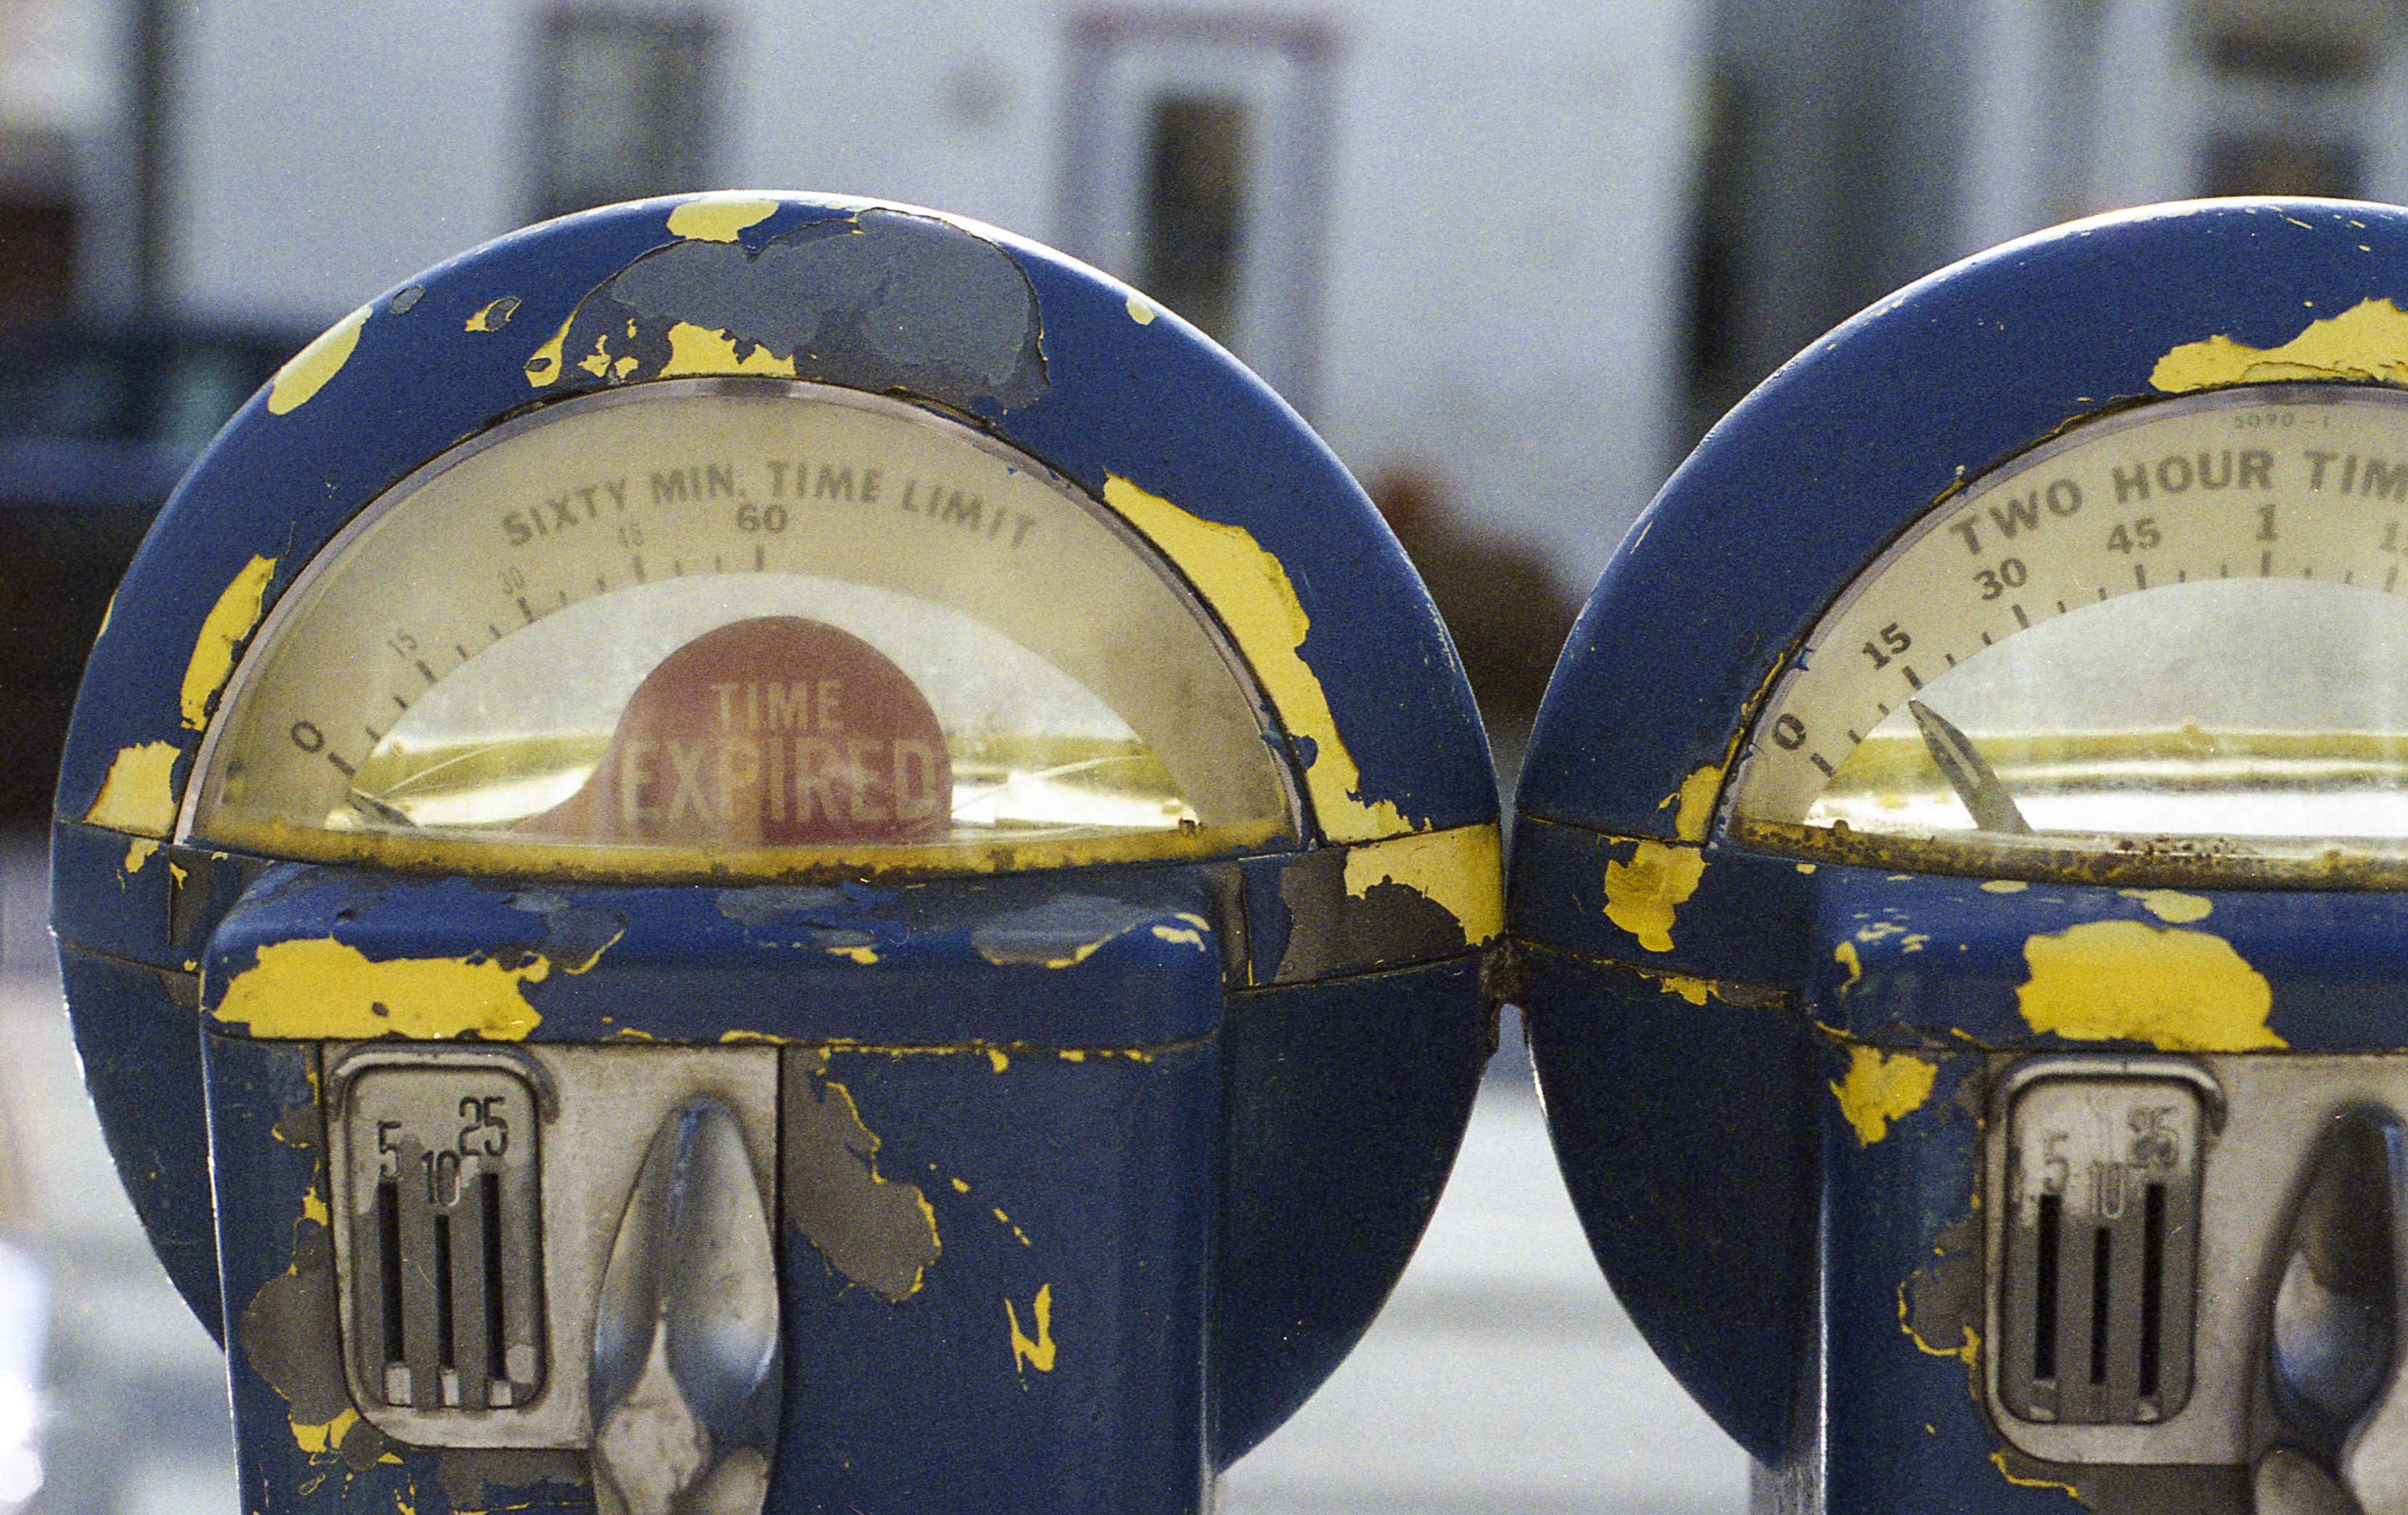
street, parking, city, urban, transportation, vehicle, meter, blue, yellow, parking meter, expired, limit, personal protective equipment